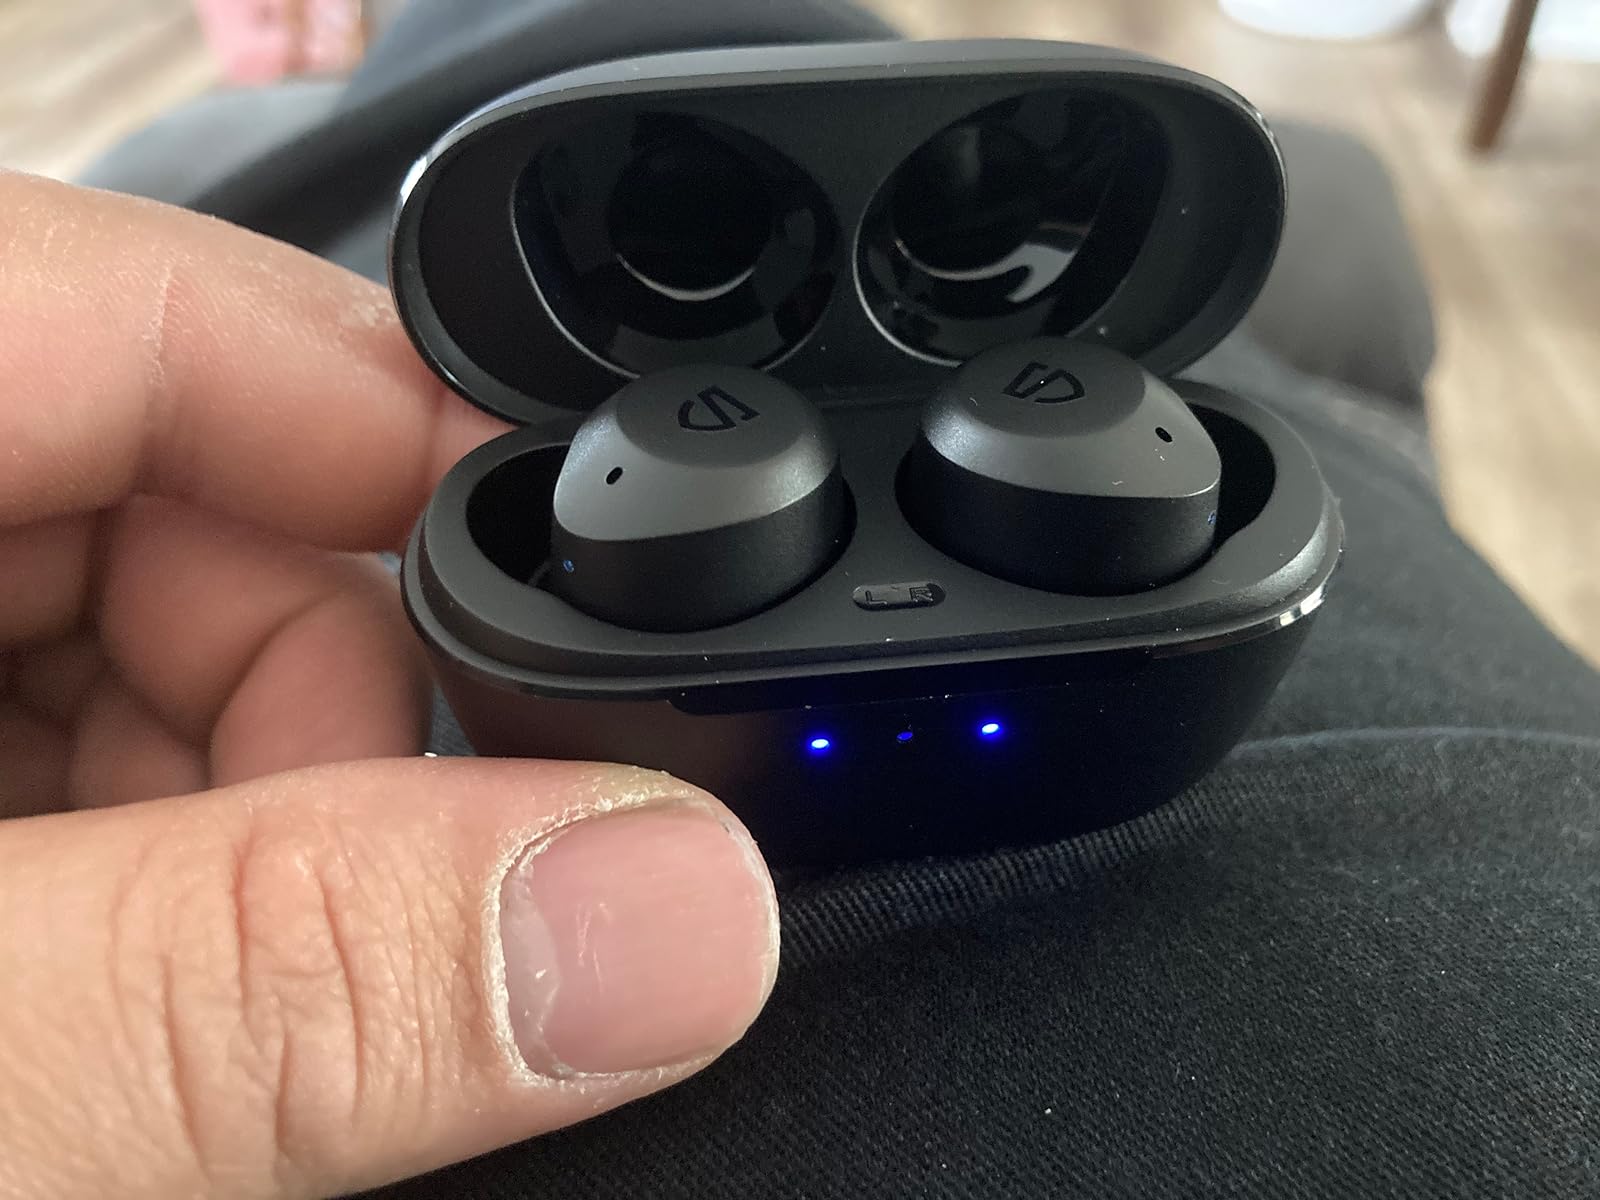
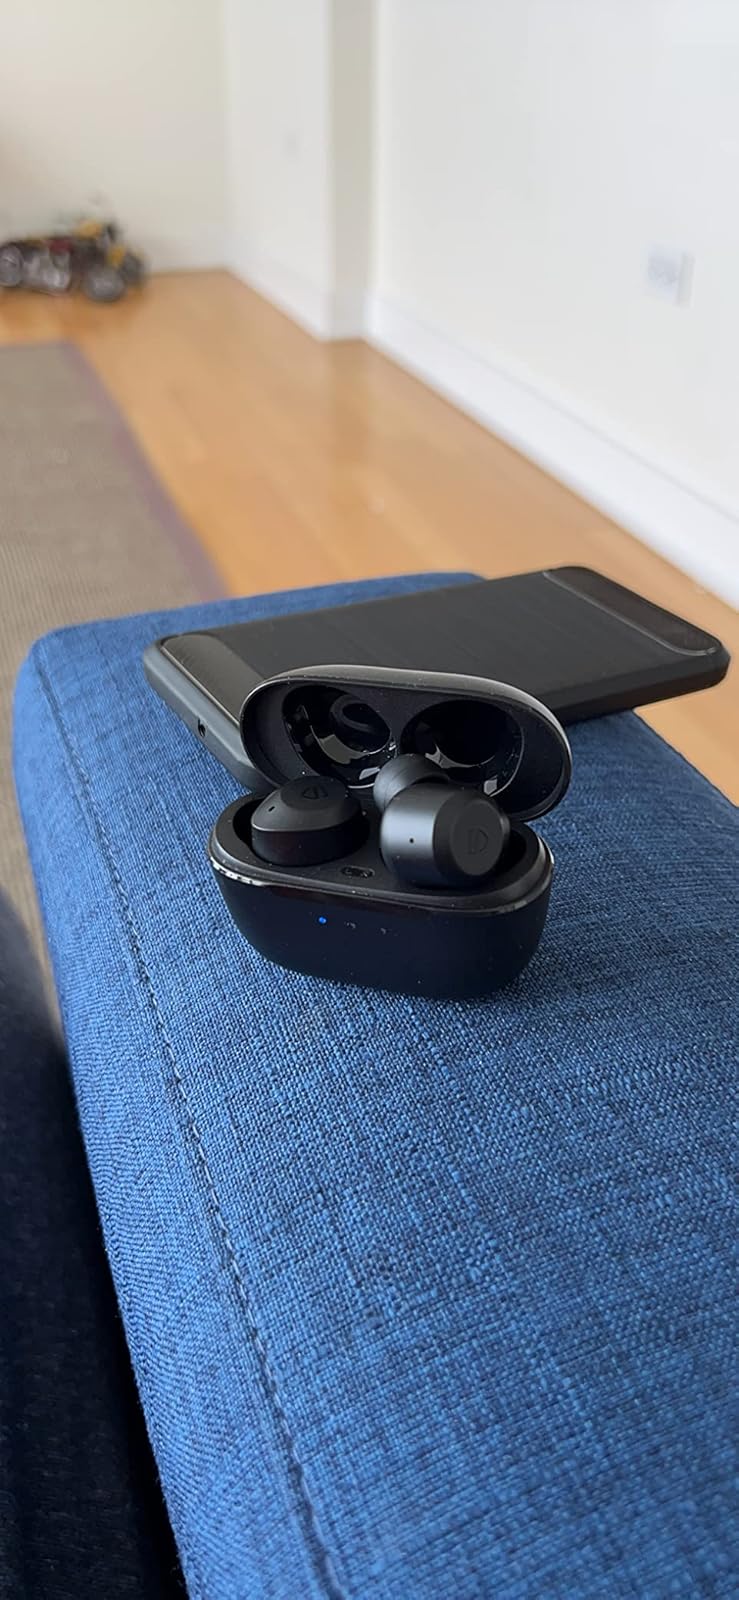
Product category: earbuds
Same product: yes